List of New Hampshire historical markers (201–225)

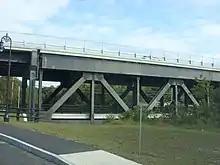
Suncook Connection Bridge in 2012

"One of the earliest students at Governor Dummer Academy in Massachusetts, Cheswill was among Newmarket's best-educated and most prosperous citizens. He was entrusted with many offices, including justice of the peace, selectman, town clerk, moderator, and representative. He amassed a noted private library, helped found the Newmarket Social Library, corresponded with Jeremy Belknap (1744–1798), New Hampshire's first historian, and conducted pioneering archaeological investigations. His father, Hopestill, was a noted housewright. His grandfather, Richard, was listed as 'Negro.